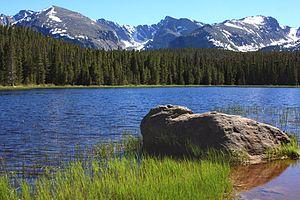
Le lac Bierstadt est situé dans le comté de Larimer, dans le Colorado et dans le parc national de Rocky Mountain, à proximité des pics McHenrys et Longs, d'où il y a de larges vues sur la ligne de partage des eaux continentales. Le lac Bierstadt est situé à environ 6,5 milles de la route US 36 et est accessible par un sentier. En été, des navettes assurent le transport jusqu'au début du sentier.